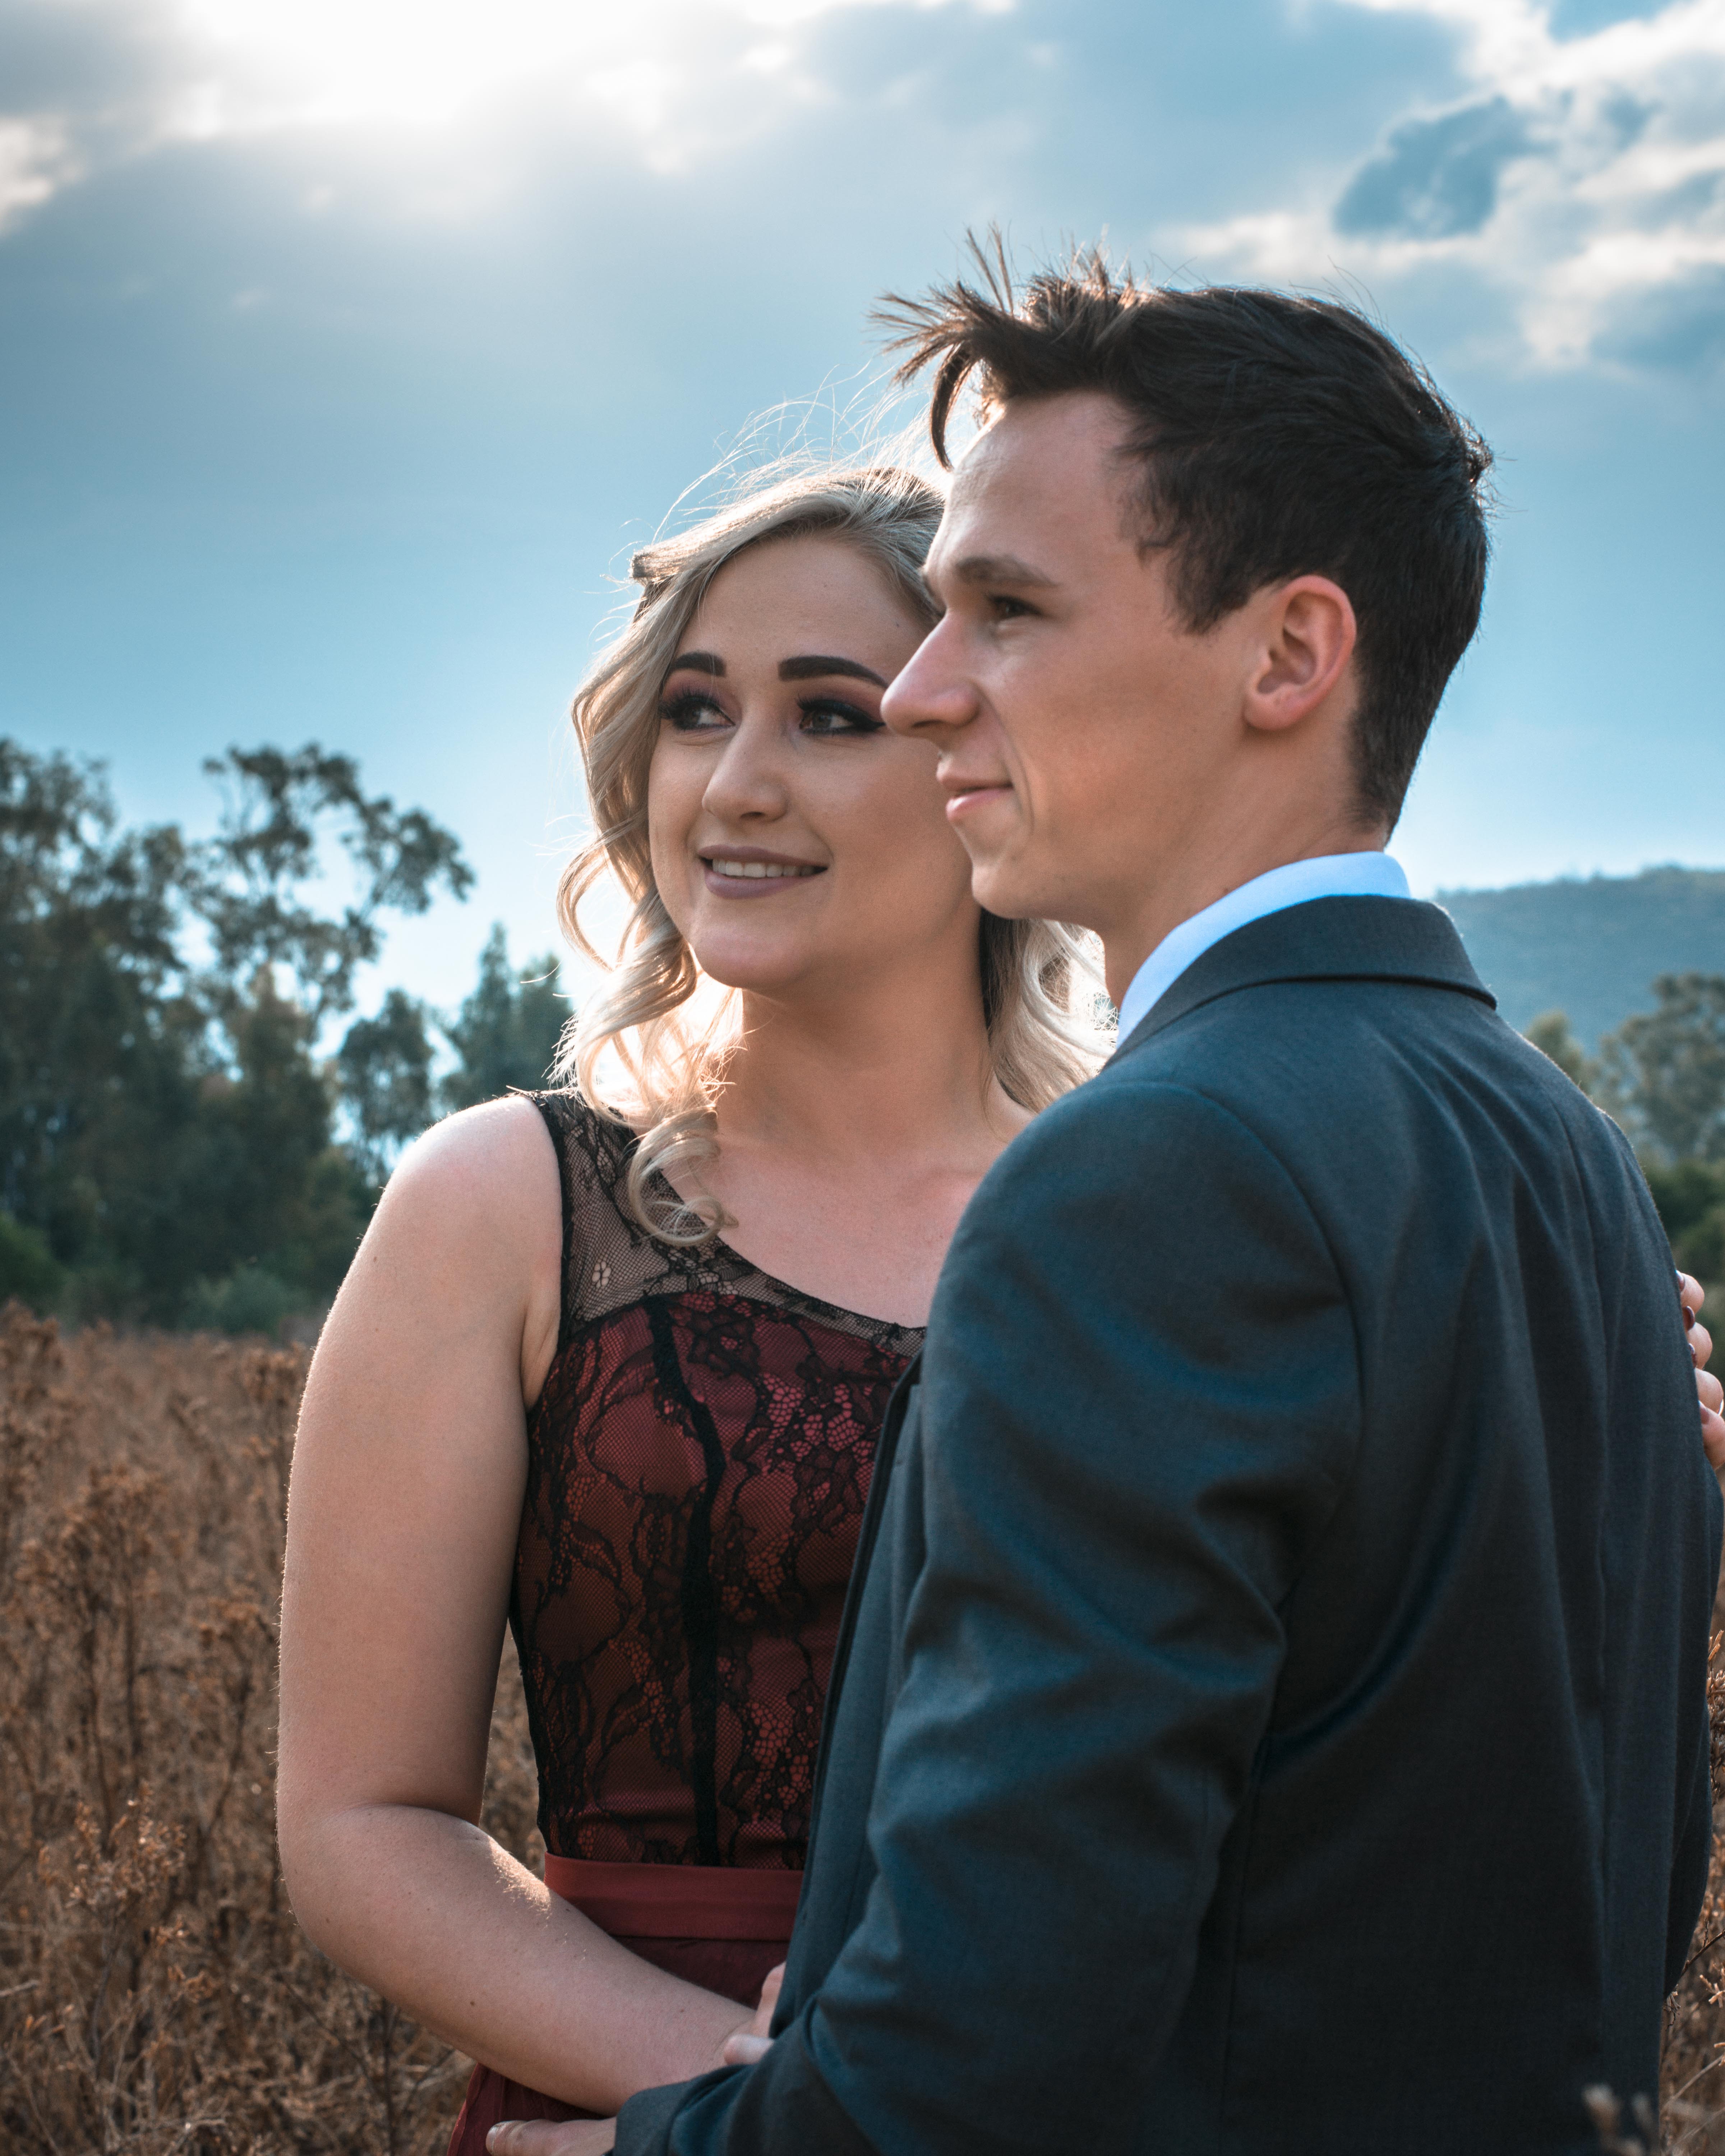
photograph, facial expression, beauty, lady, girl, smile, emotion, dress, fun, photography, sky, photo shoot, ceremony, bride, romance, wedding, outerwear, tree, interaction, love, groom, vacation, happiness, portrait, portrait photography, event, gown, plant, formal wear, family, laughter